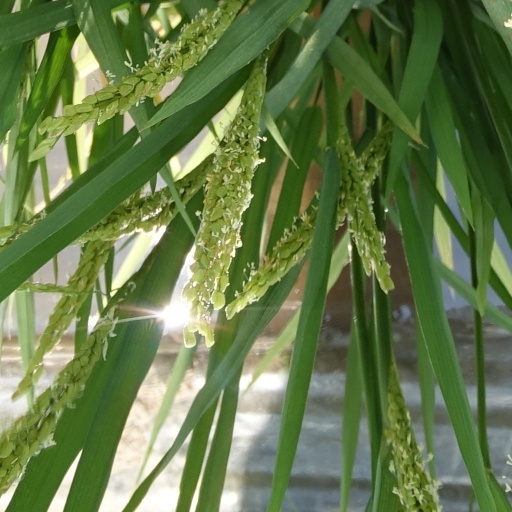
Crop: rice